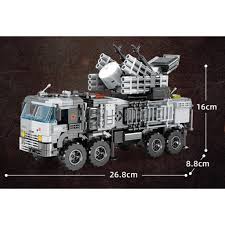
Label: Pantsir-S1